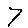
Label: 7